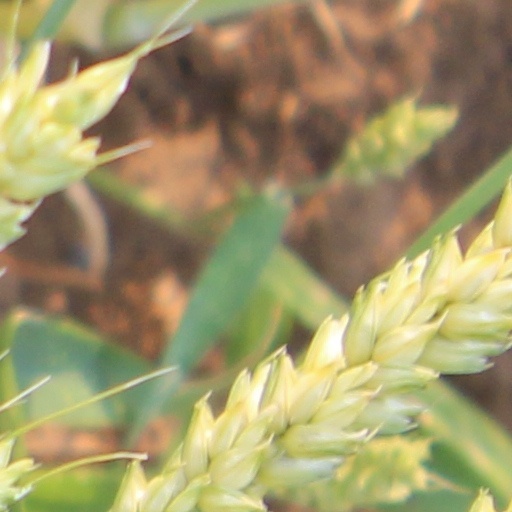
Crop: wheat